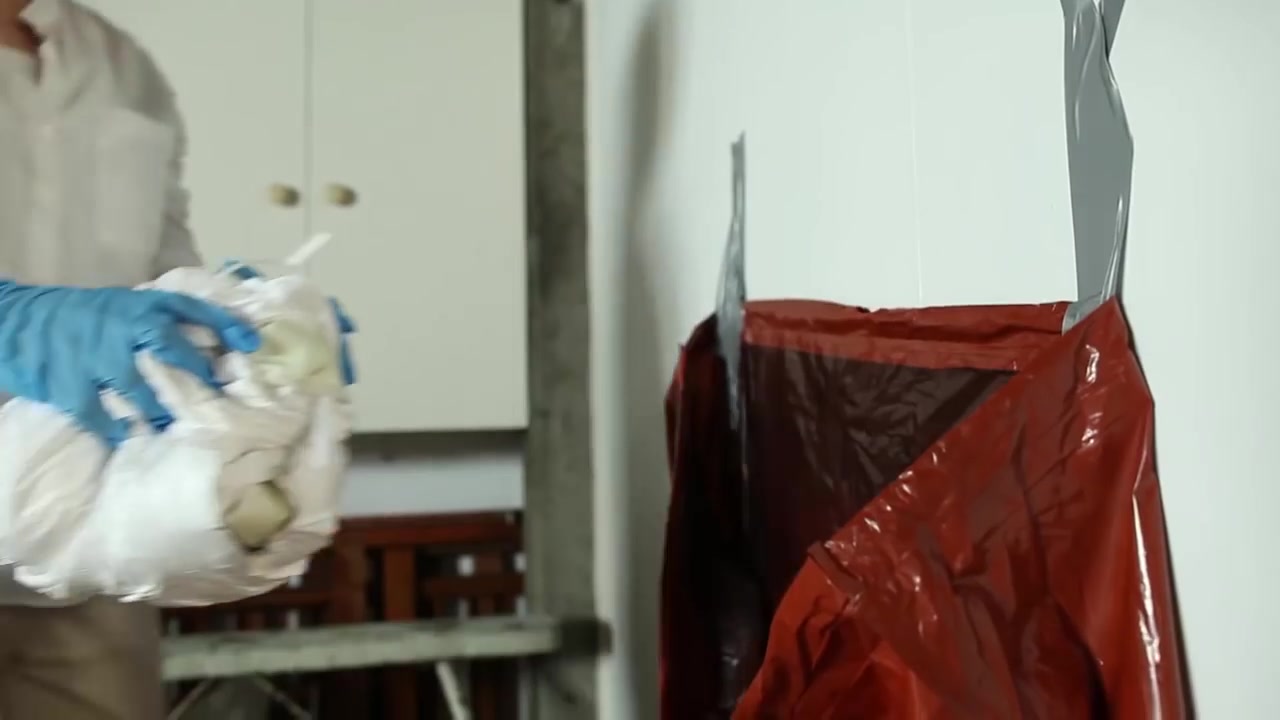
Objects detected:
Gloves